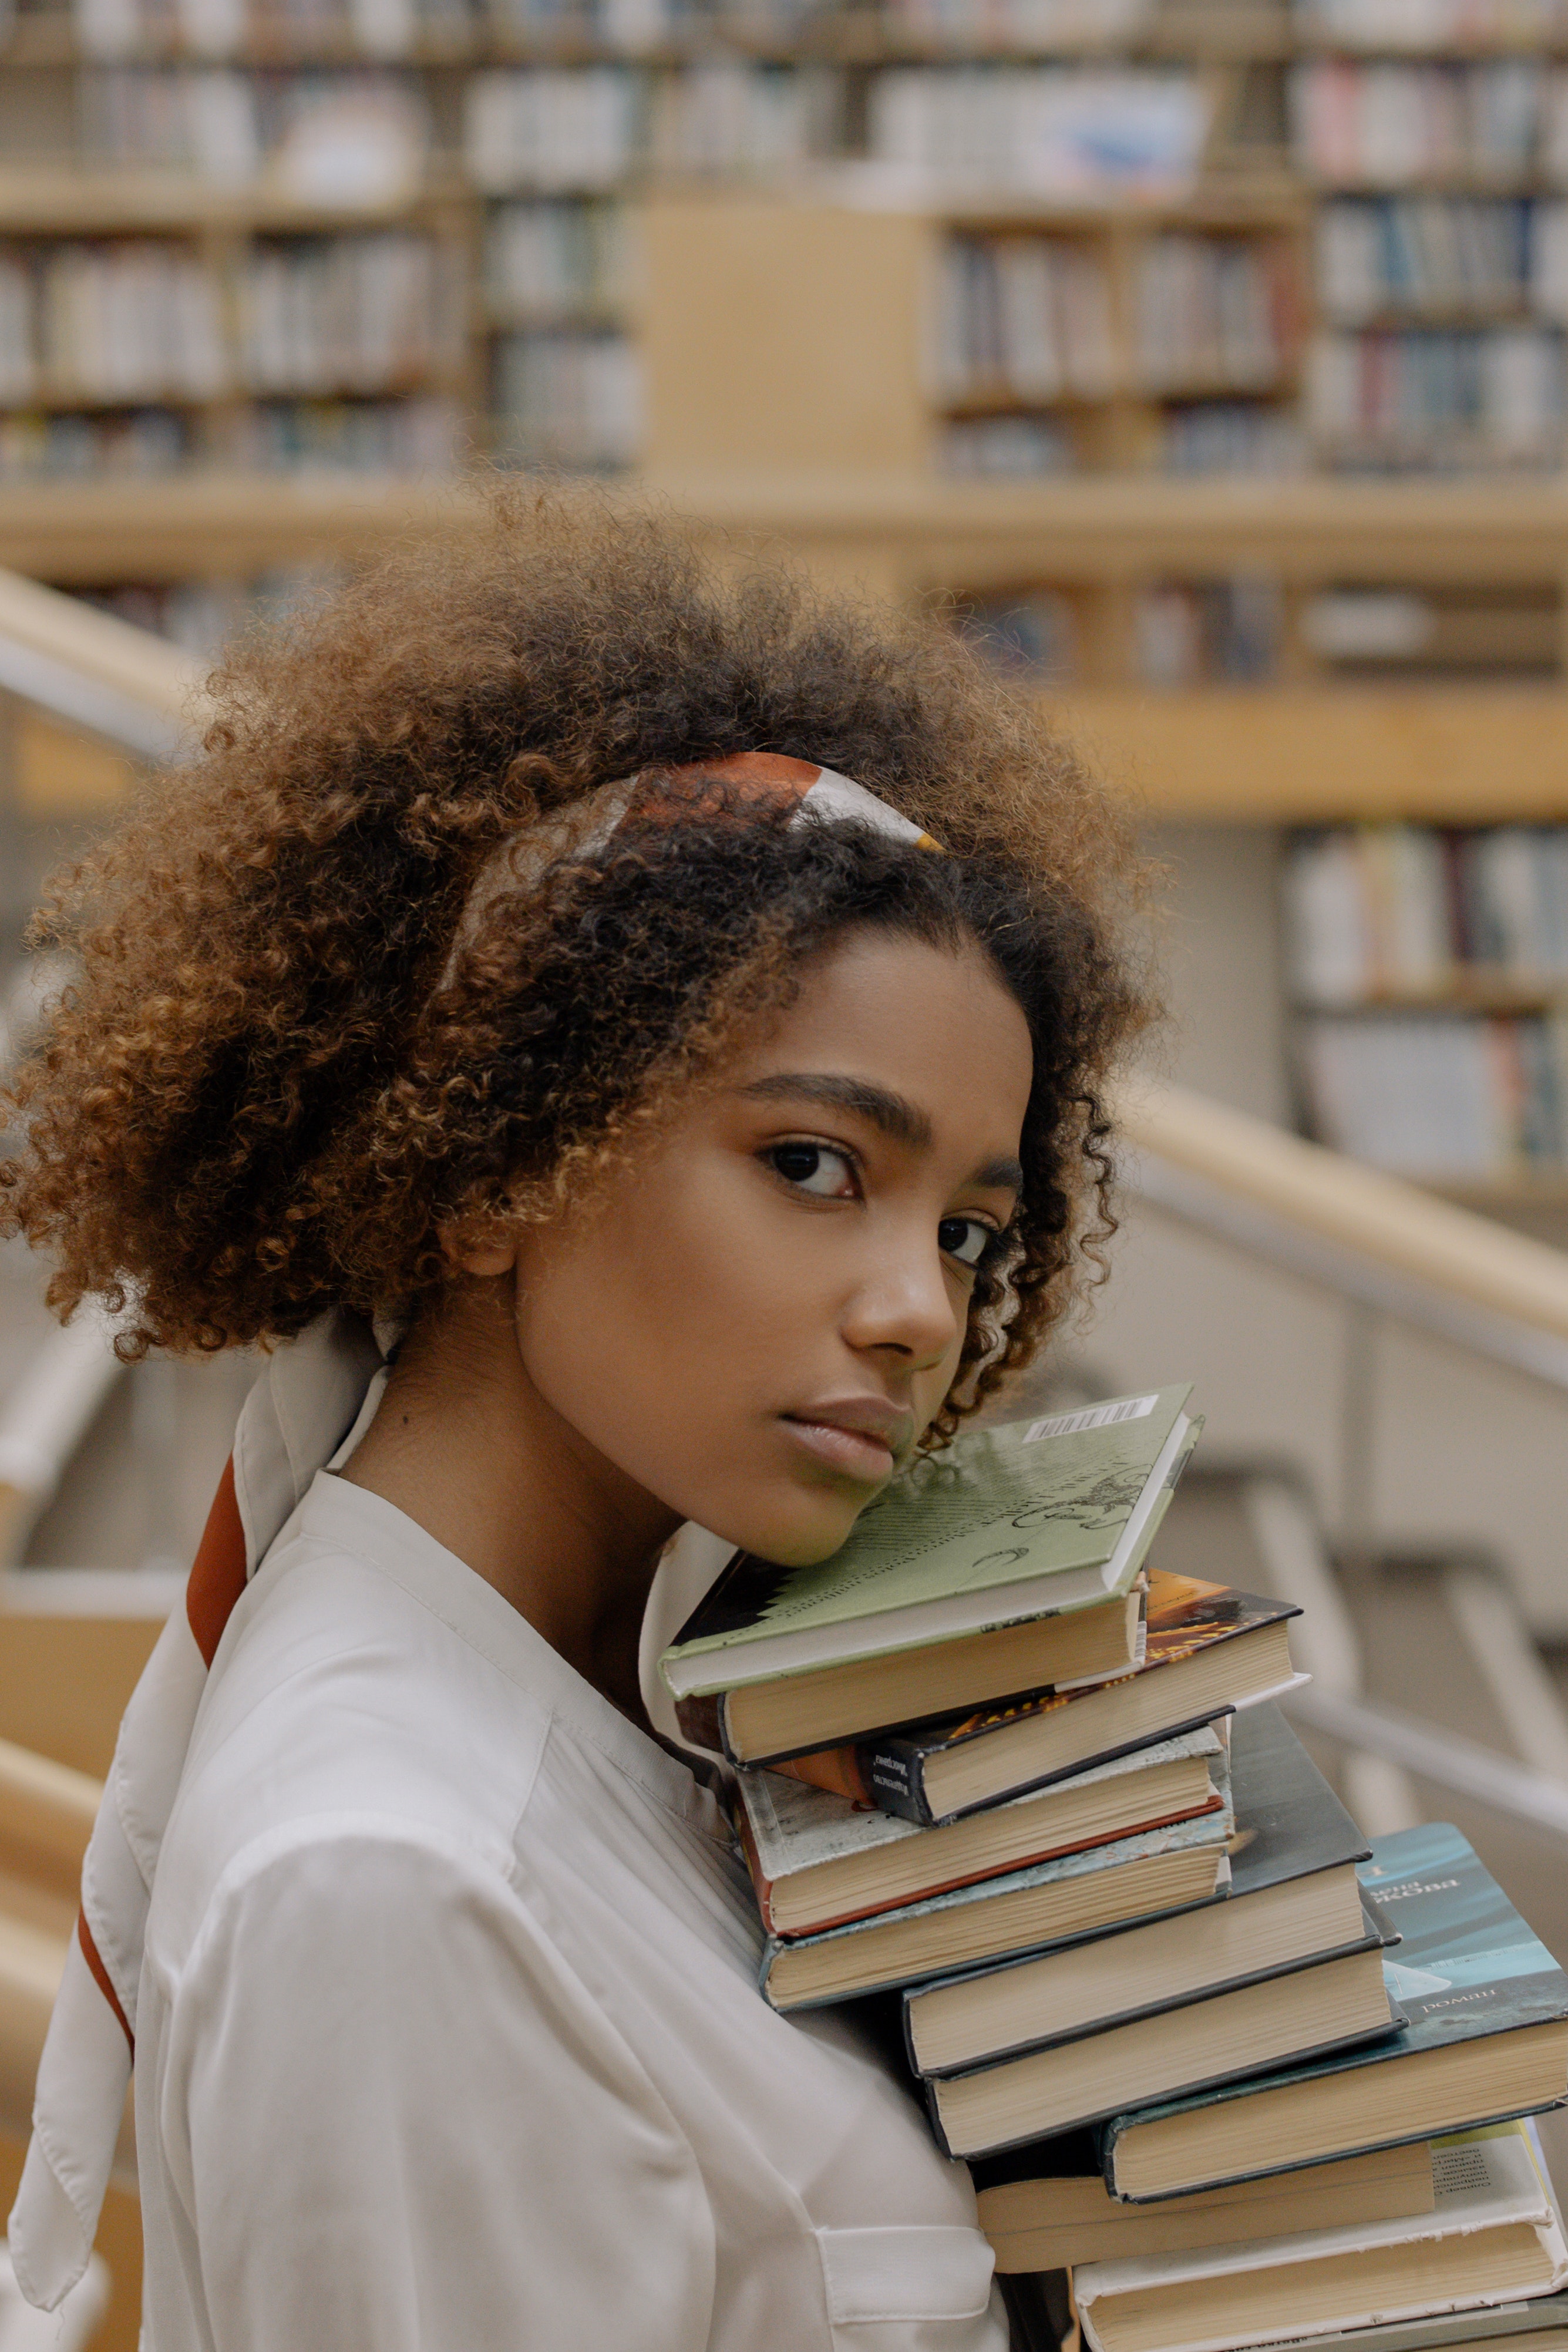
woman, lip, fashion, street fashion, shelf, publication, fashion design, people, black hair, beauty, jheri curl, long hair, happy, child, blond, wood, ringlet, brown hair, afro, book, fur, shelving, hair coloring, office equipment, fashion accessory, sitting, portrait photography, flooring, reading